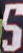
Number: 5